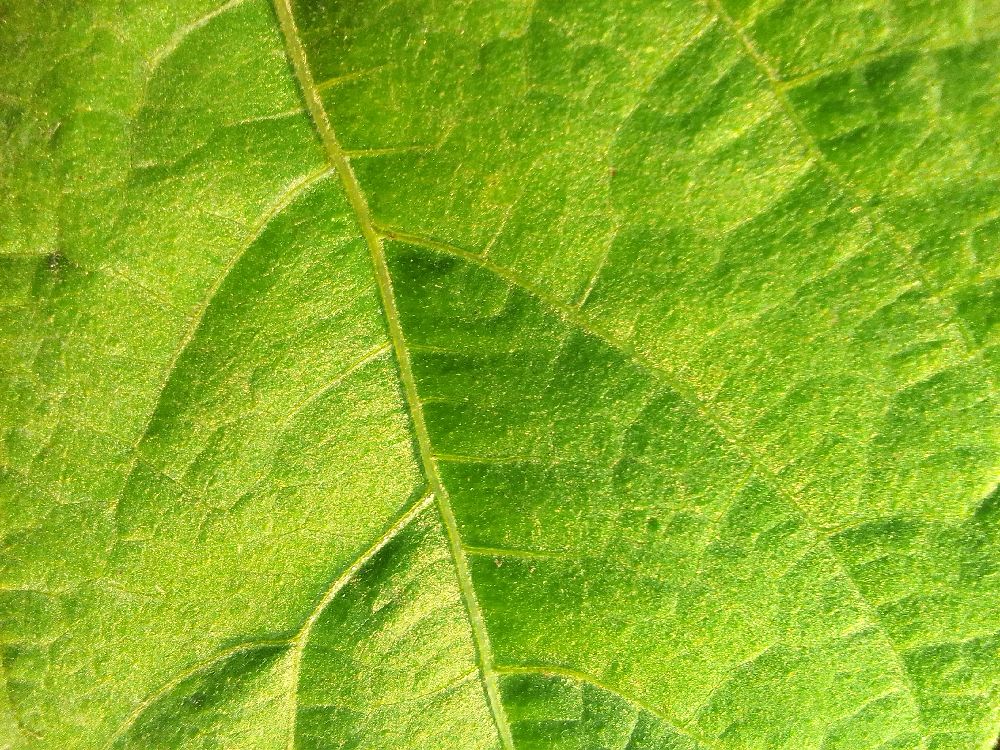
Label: healthy